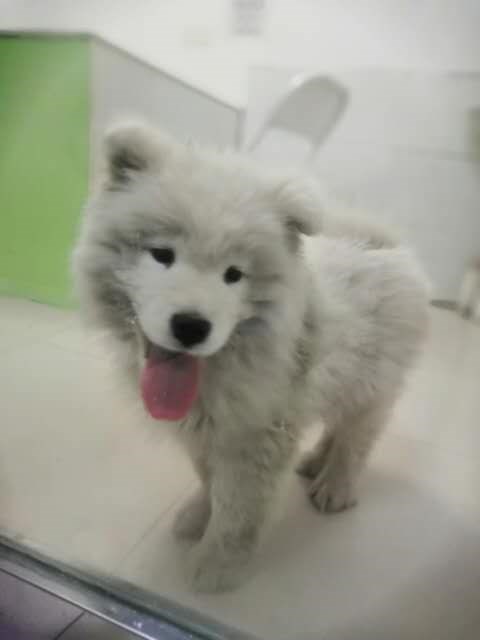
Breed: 2192-n000088-Samoyed